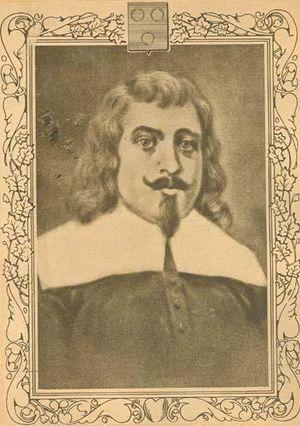
Portrait de Jean de Lauson (père)